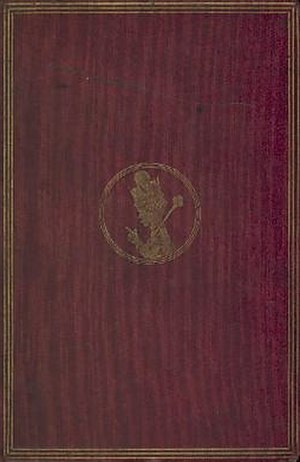
Bag spejlet
Forside af første udgivelse af Bag Spejlet'
Bag spejlet er en børnebog skrevet af Lewis Carroll. Bogen er en efterfølger til Alice i Eventyrland. Selvom Bag Spejlet ikke indeholder henvisning til begivenhederne i den tidligere bog, fungerer temaerne og stederne som en slags spejlbillede af Eventyrland.